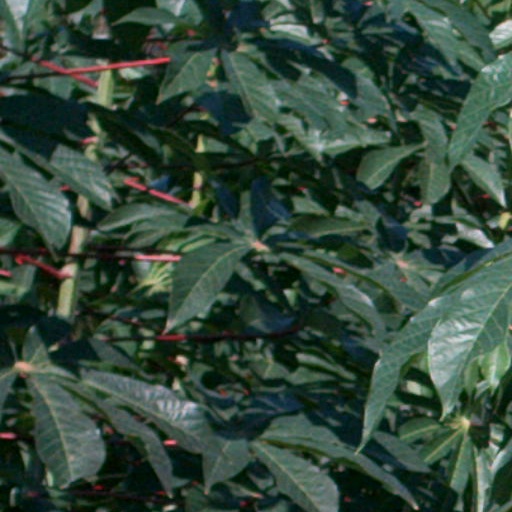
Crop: cassava